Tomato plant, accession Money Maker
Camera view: tilt-top (135 deg); turntable rotation: 0 degrees
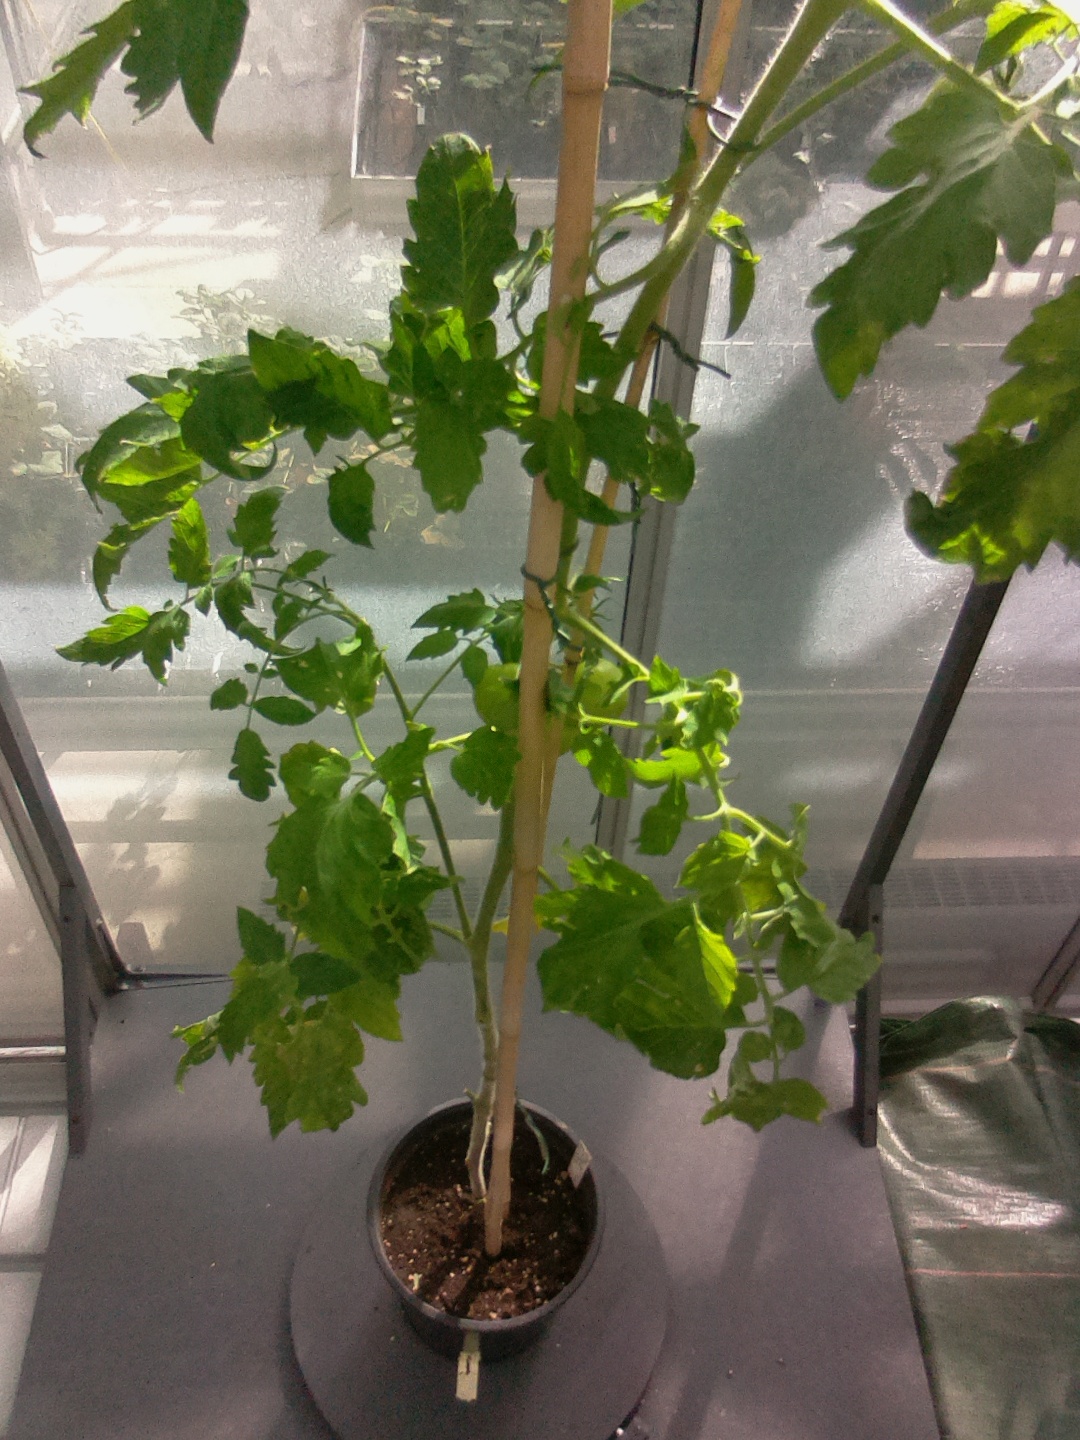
BBCH growth stage 76: 60%-70% of final fruit size